Siaugues-Sainte-Marie

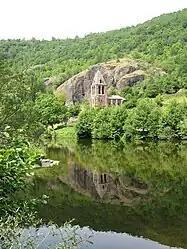
Chapel of Sainte-Marie-des-Chazes

Siaugues-Sainte-Marie is a commune in the Haute-Loire "département" in south-central France.